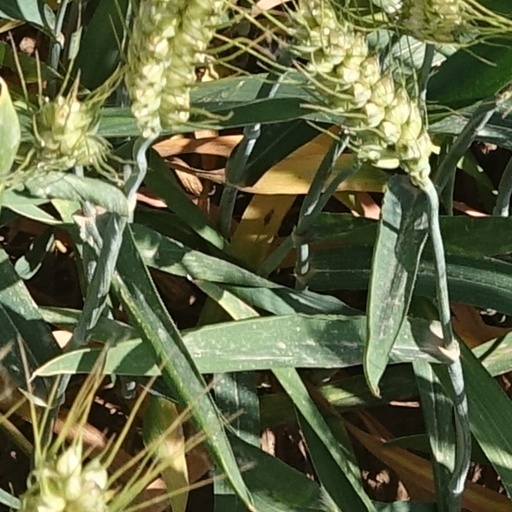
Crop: wheat